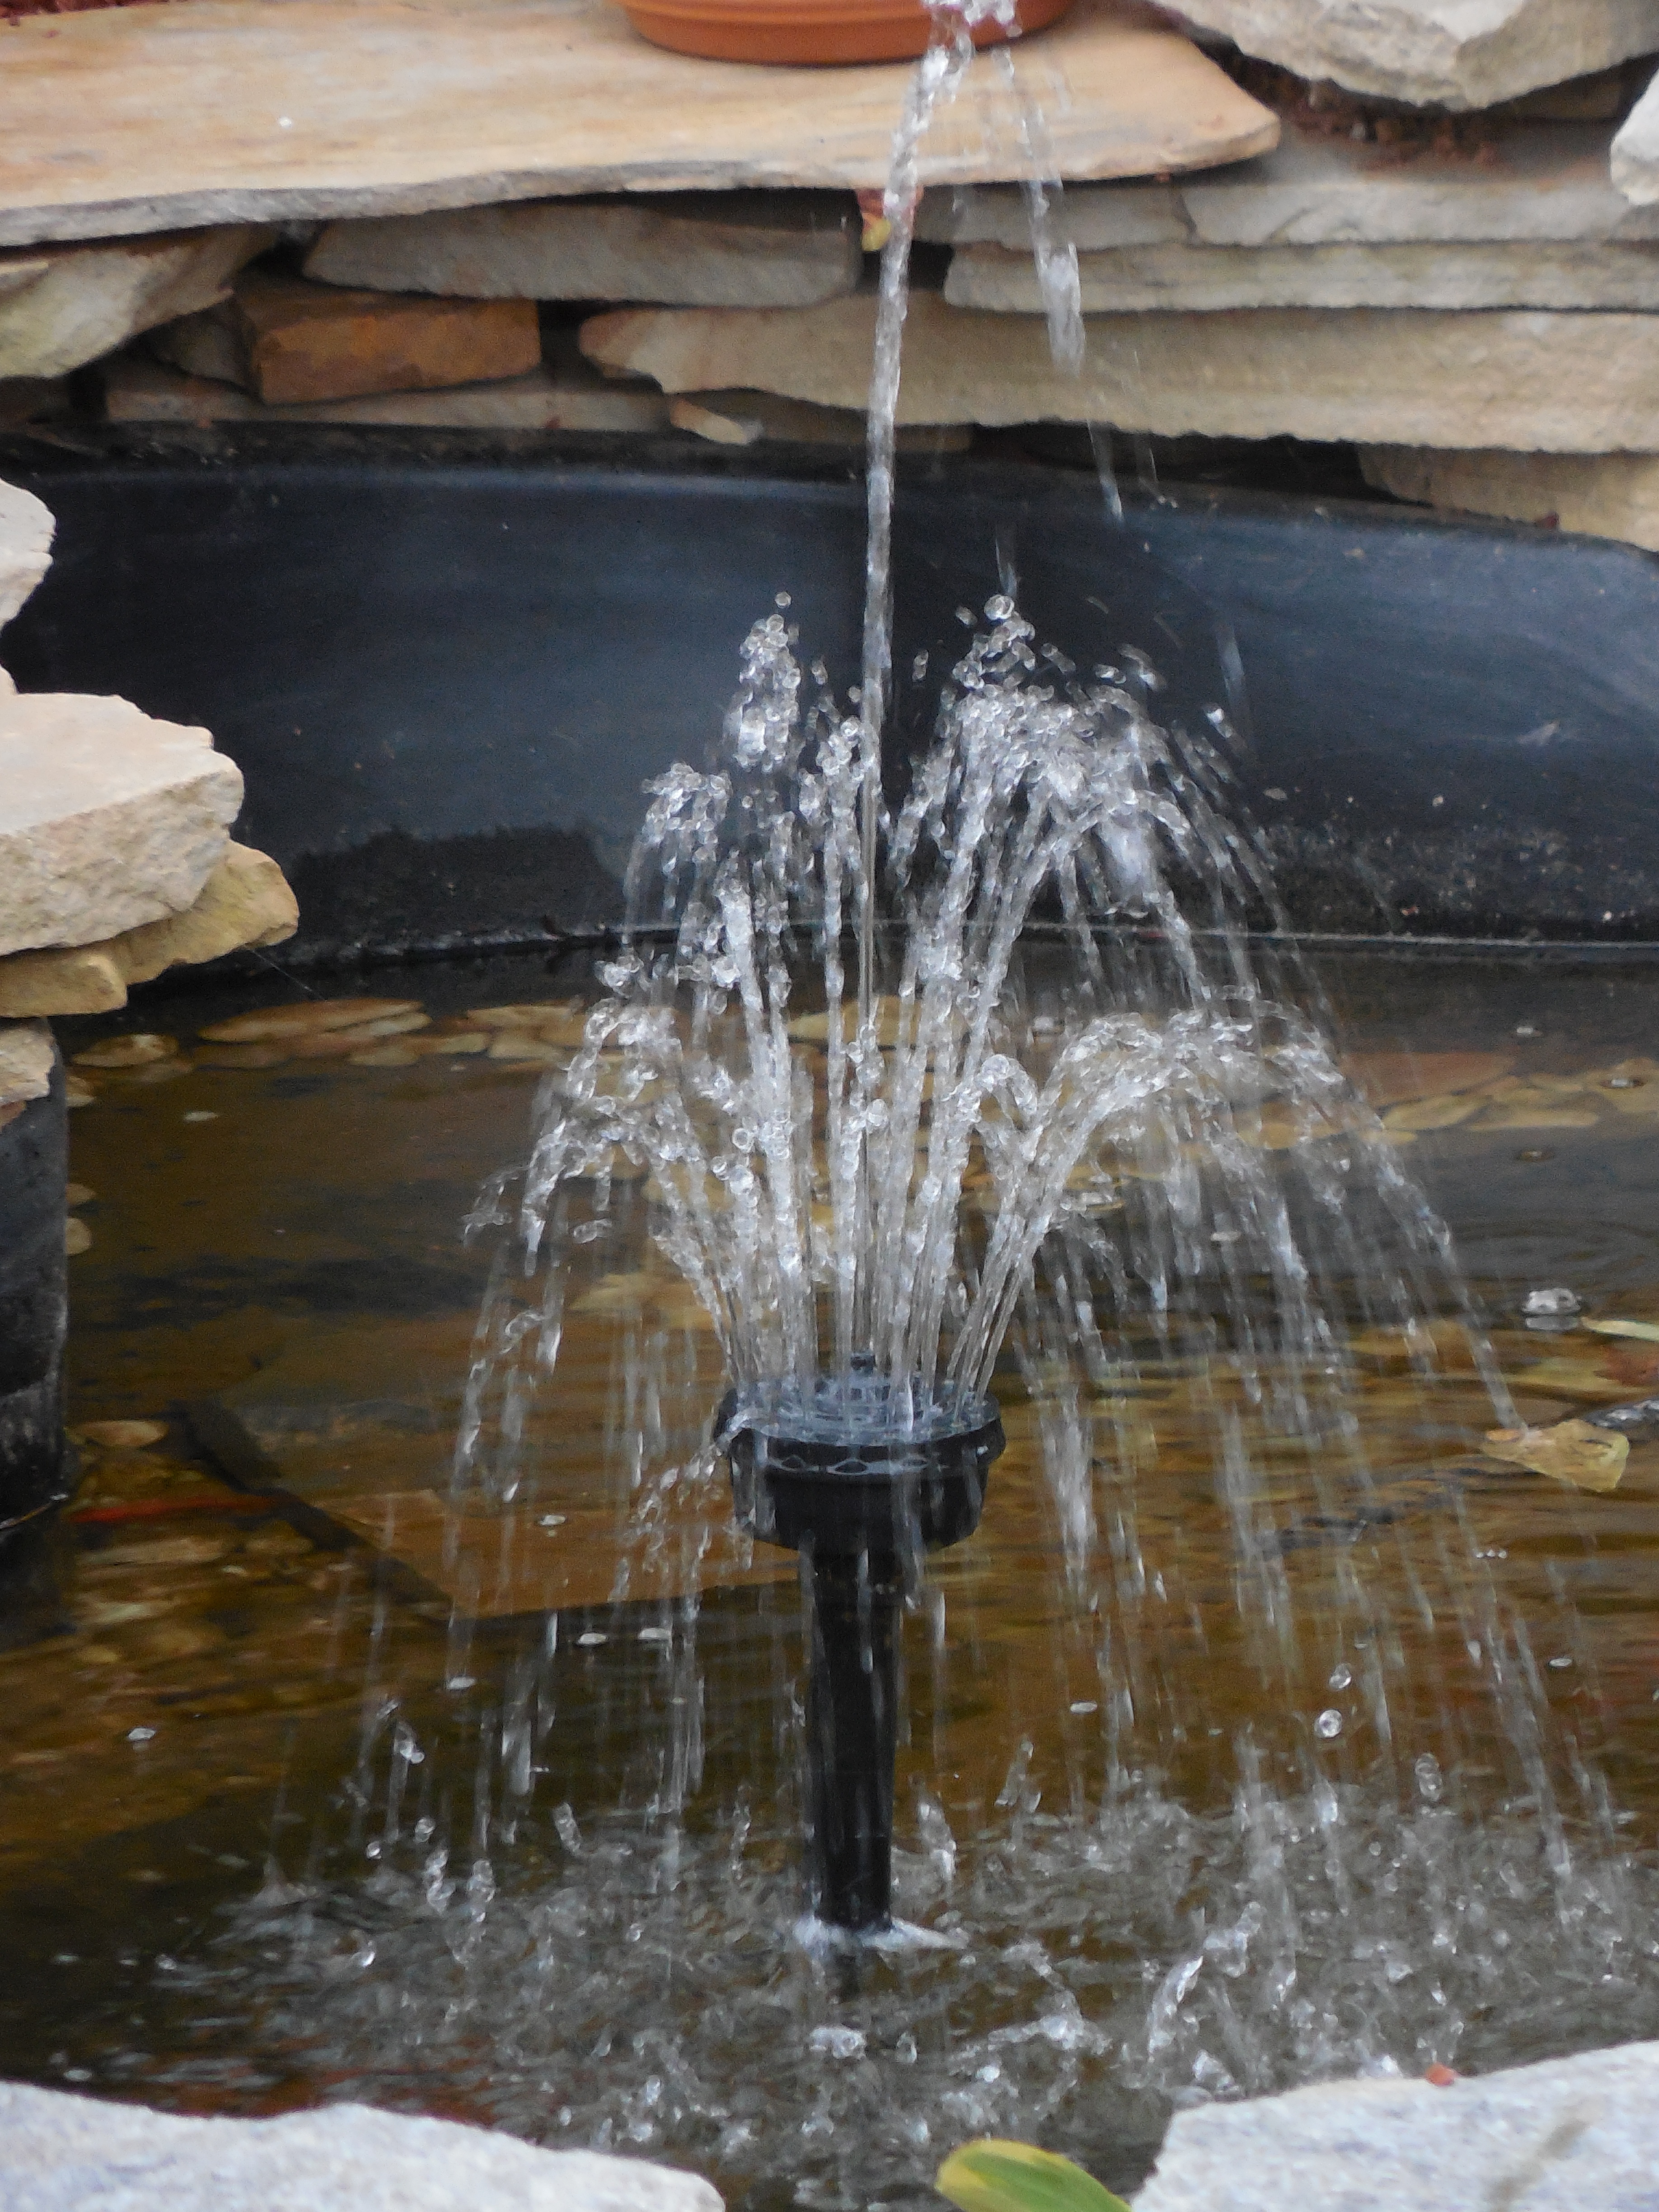
landscape, water, nature, outdoor, rock, winter, lawn, view, wet, stone, formation, pool, pond, ice, reflection, splash, scenic, natural, garden, decorative, fountain, scene, style, bubbles, ornamental, water feature